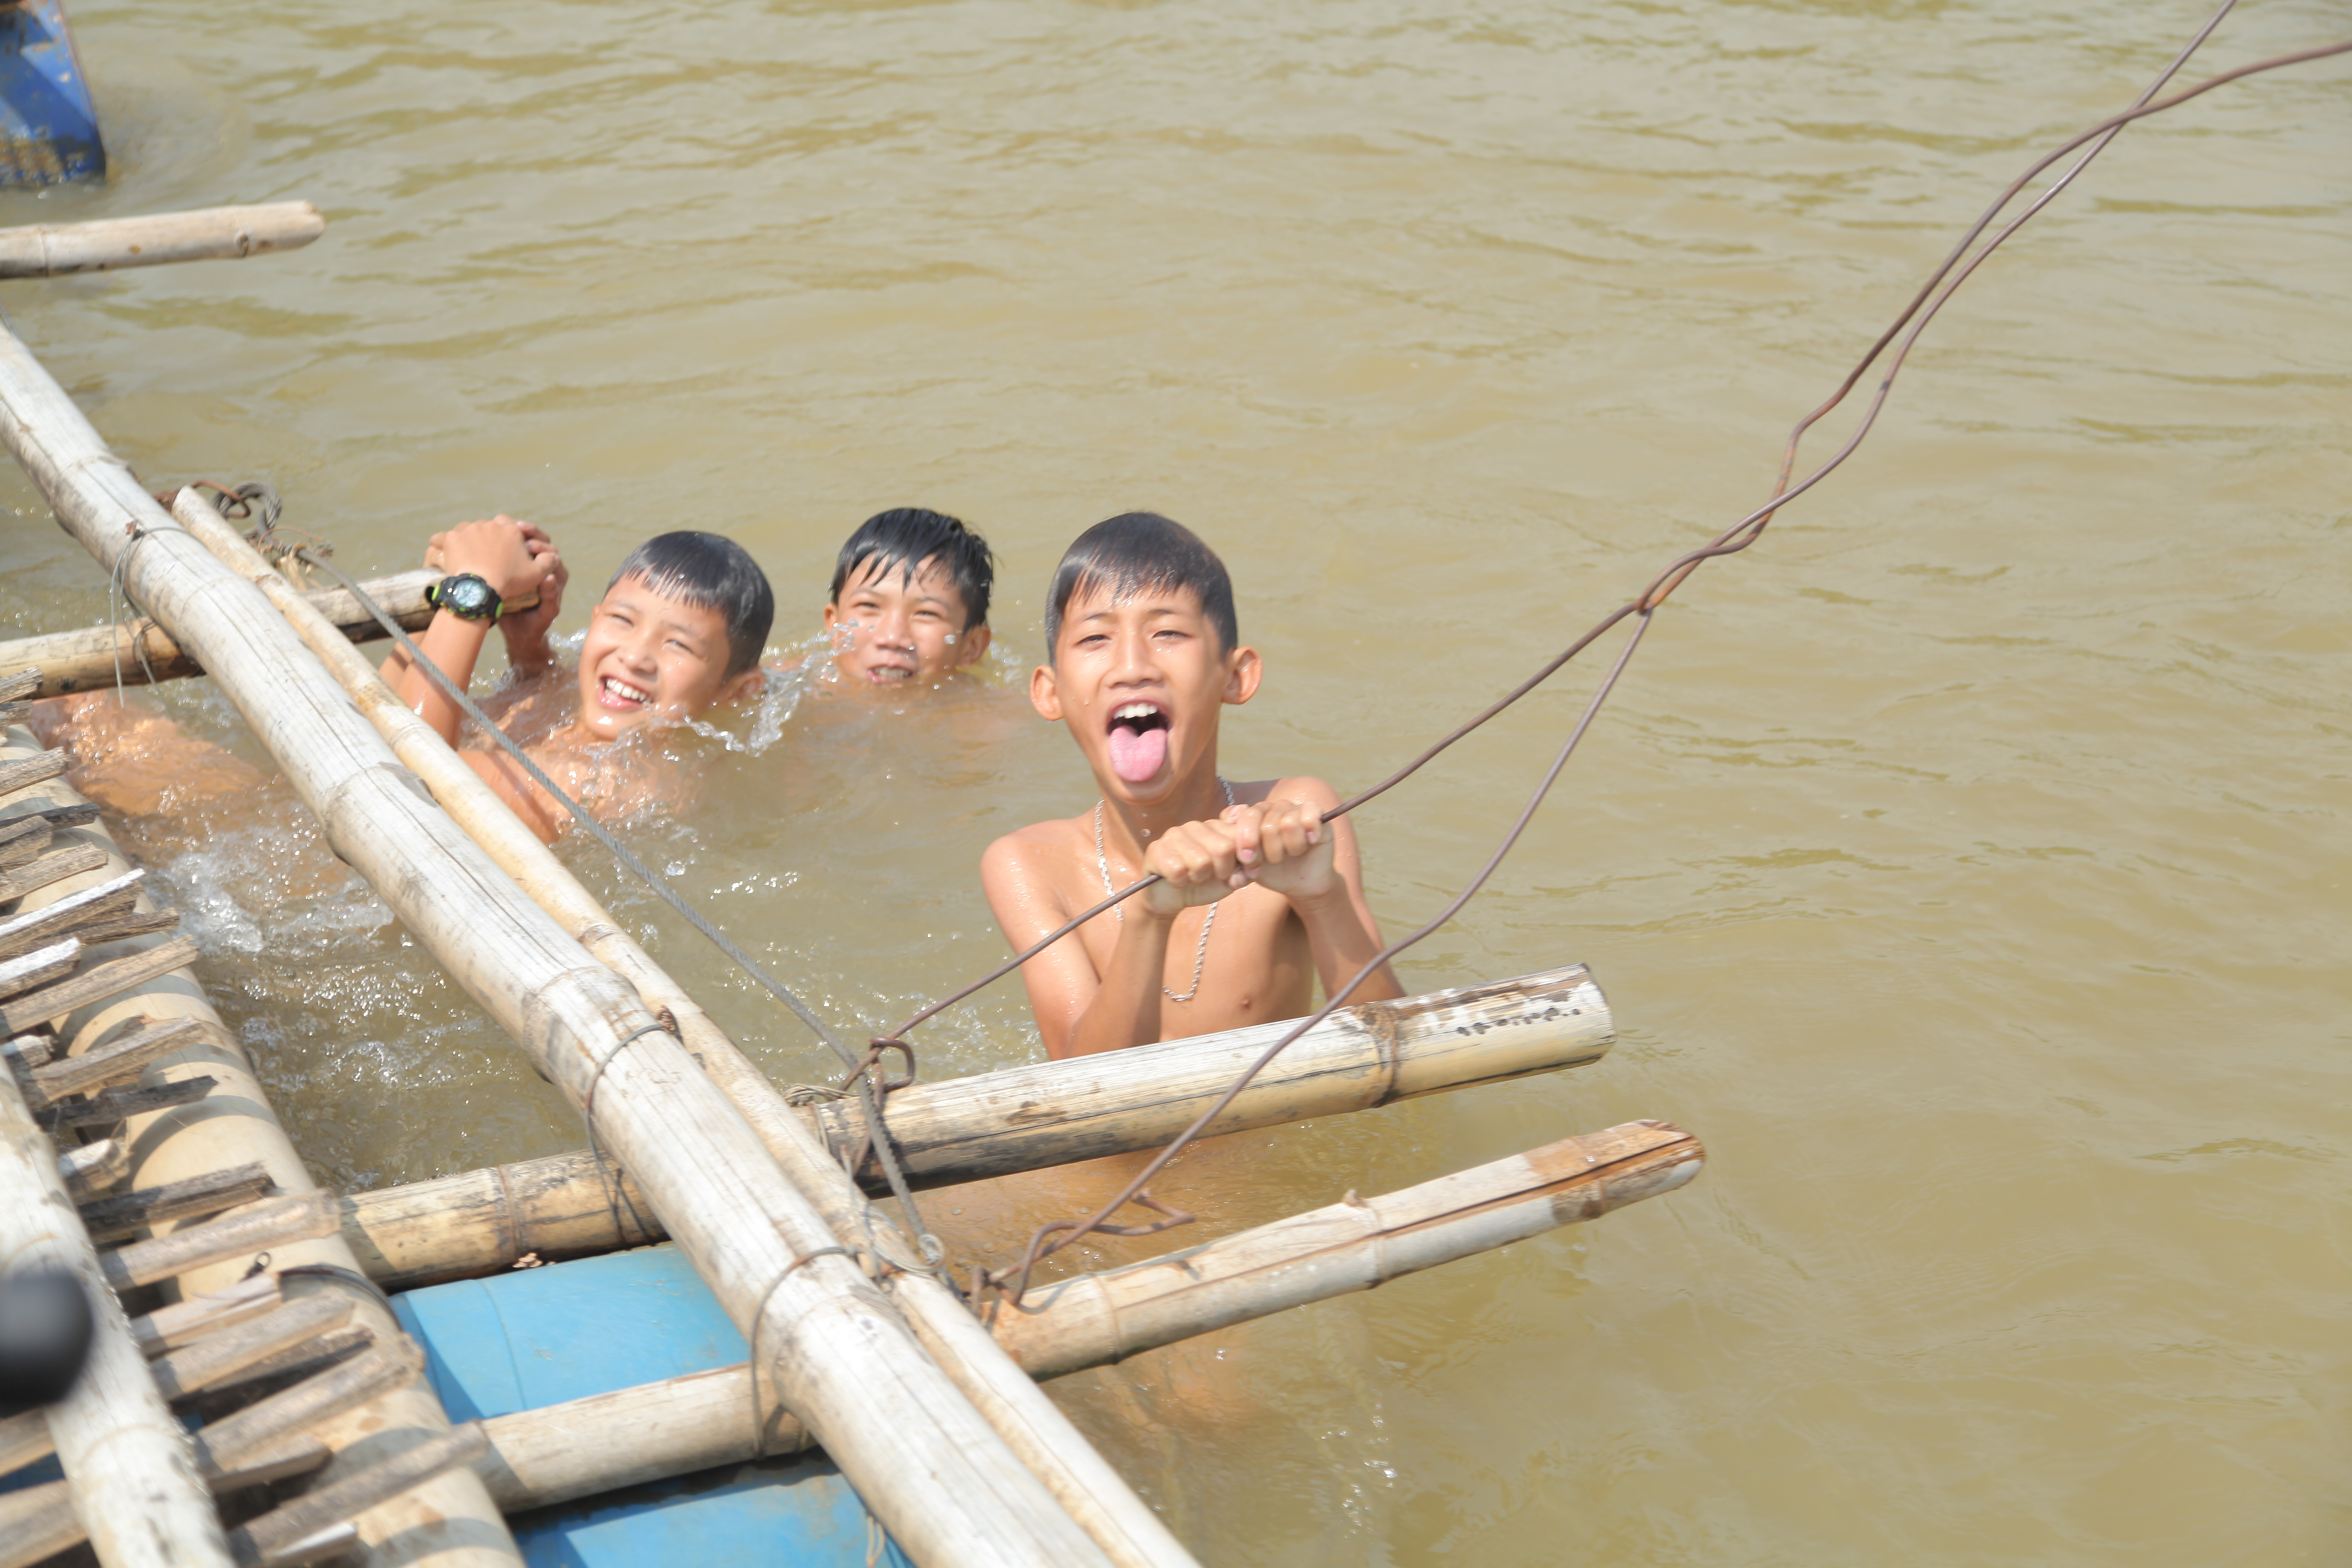
impression, fun, leisure, water, vacation, recreation, vehicle, river, bathing, boats and boating equipment and supplies, smile, tourism